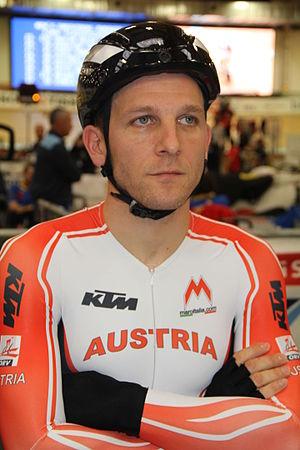
Andreas Müller est un coureur cycliste autrichien. Il court sur route et sur piste et a été deux fois médaillé du championnat du monde du scratch, en 2009 et 2013.